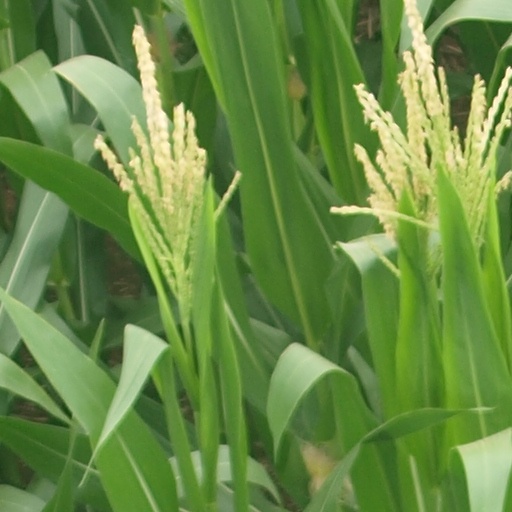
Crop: maize; corn